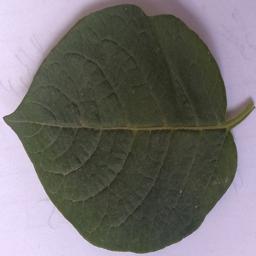
Etiqueta: Sana